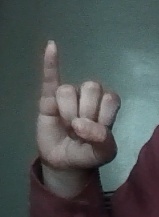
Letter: meem